Jorge Sampaoli

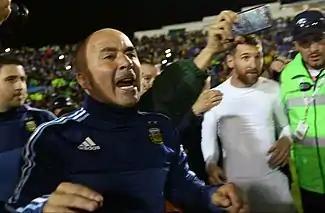
Sampaoli in October 2017, celebrating Argentina's qualification for the 2018 World Cup

On 3 December 2012, Chile's Asociación Nacional de Fútbol Profesional announced that Sampaoli would take over as coach of the national team after a successful run with "La U". His arrival brought about a turnaround in performances and results, with Chile winning three of their first four World Cup qualifiers after his appointment. Under Sampaoli, Chile returned to the energetic, high-pressing game of Marcelo Bielsa, the Argentinian coach who inspired Sampaoli's coaching philosophy.